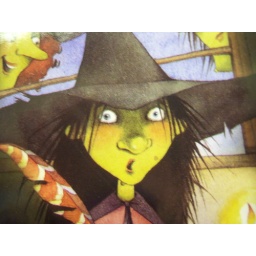
flowers around the house and Myranda's Prom Outfit 4-3-4--09 052